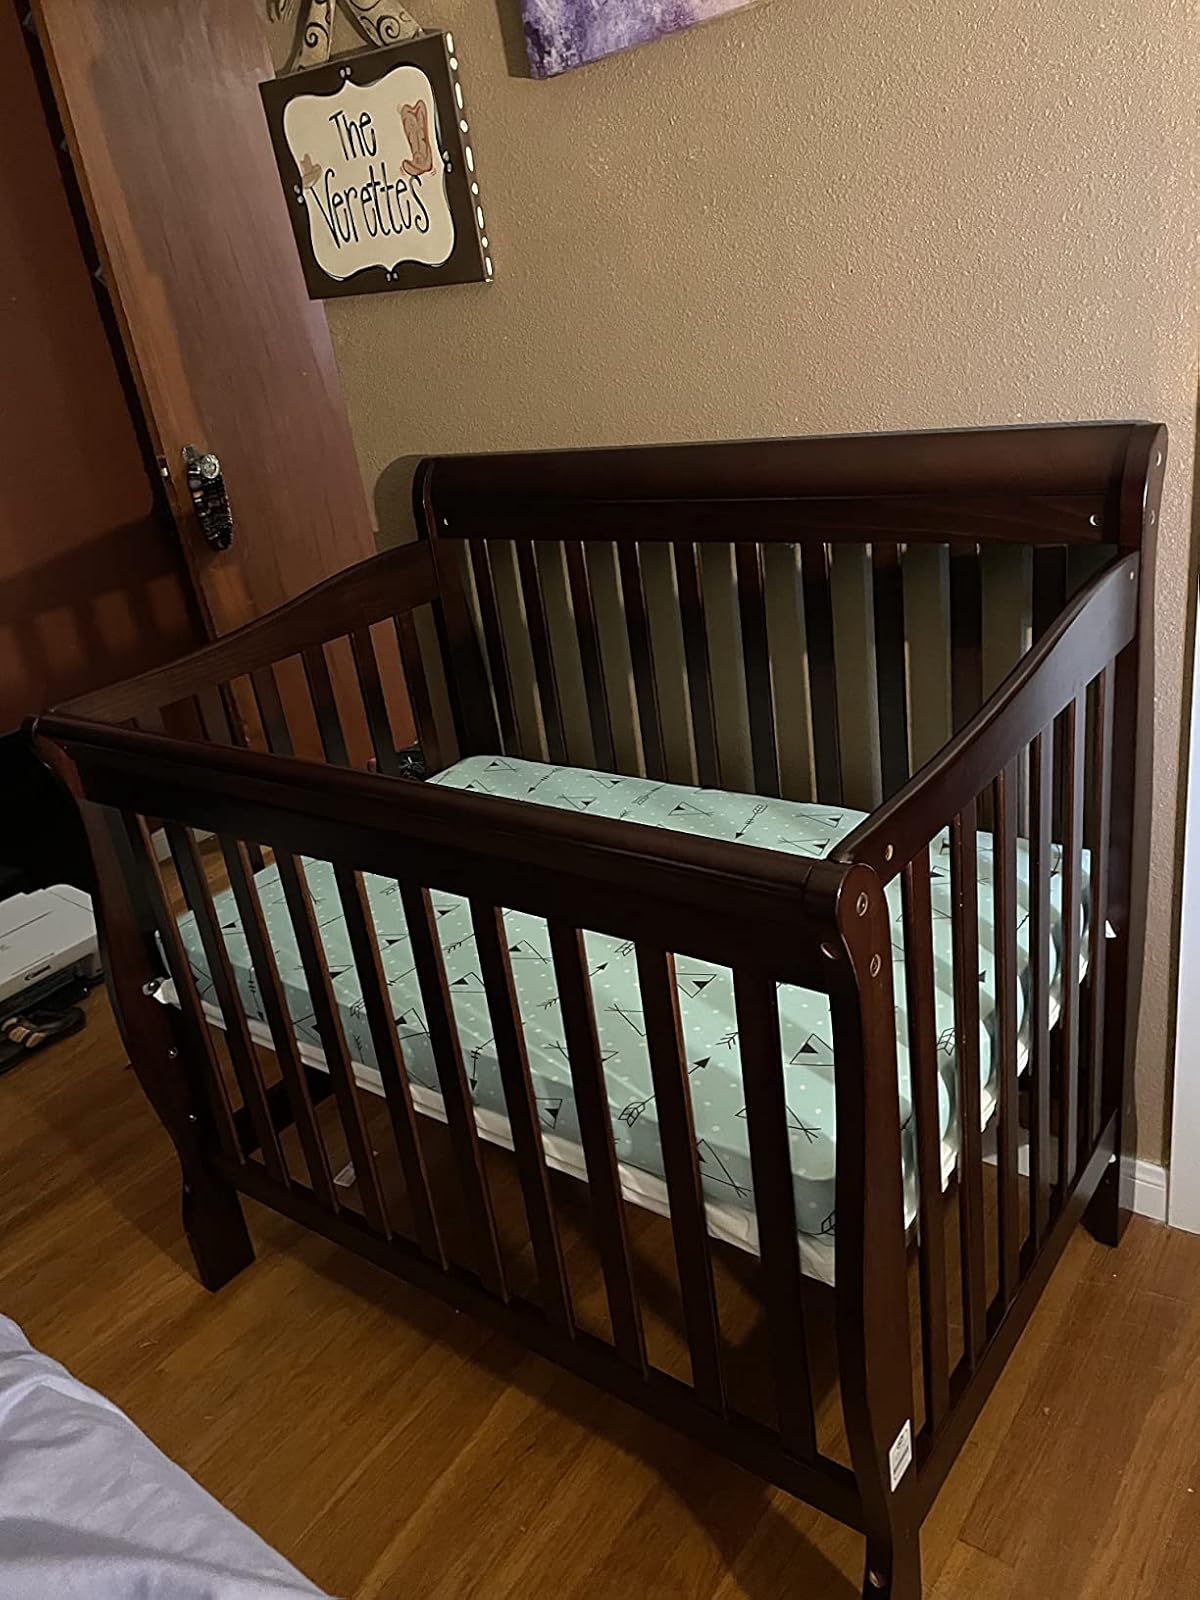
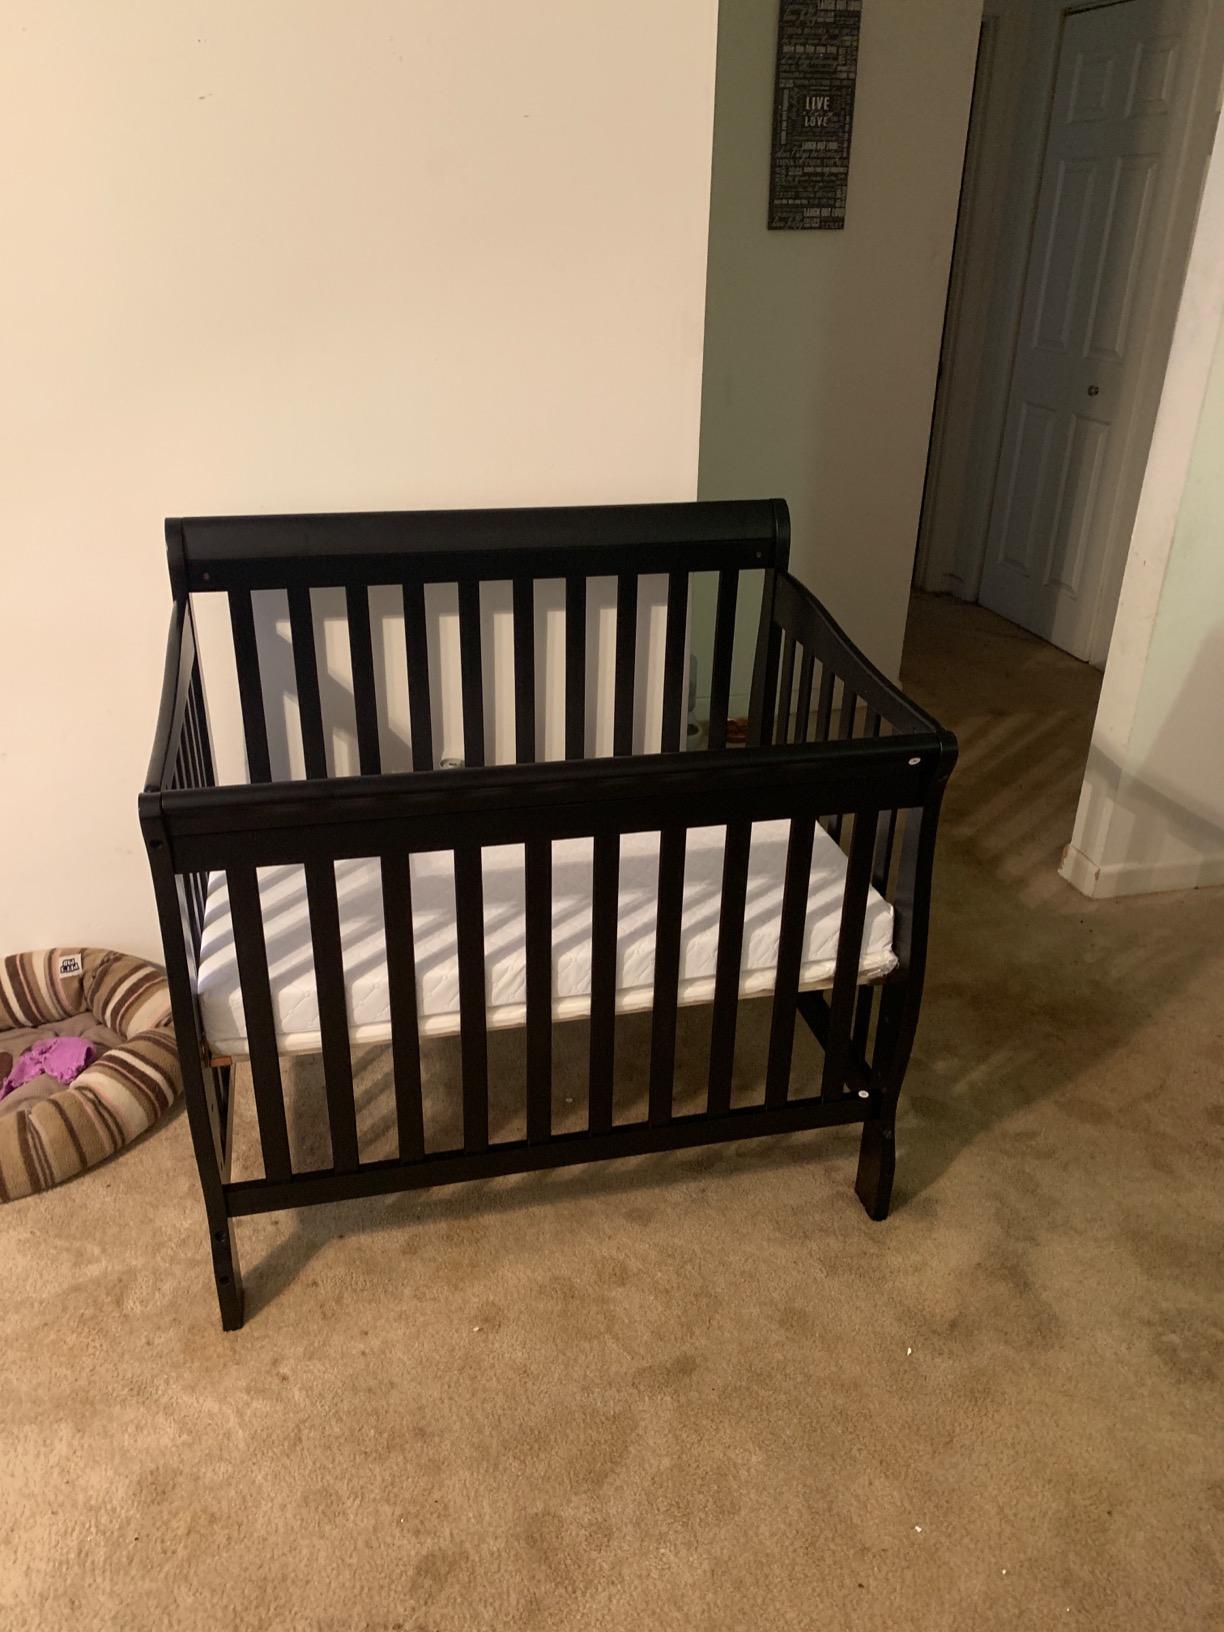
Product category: products_crib
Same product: no